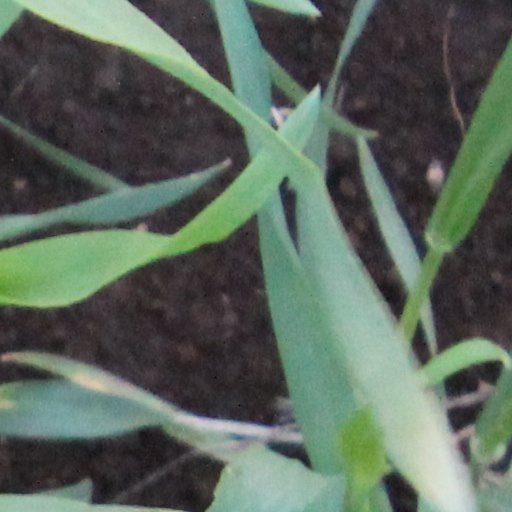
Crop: wheat